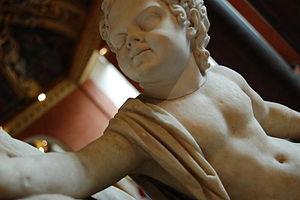
MBritannicus, fils de l'empereur Claude. Détail d'une statue le représentant avec sa mère, Messaline. Marbre, vers 45 ap. J.-C.
Tiberius Claudius Cæsar Germanicus, appelé ultérieurement Britannicus, est le fils de l'empereur Claude et de sa troisième femme Messaline. Selon Tacite, il est assassiné à la veille de ses quatorze ans par son frère adoptif, l'empereur Néron, qui l'aurait empoisonné lors d'un banquet. C'est Locuste qui aurait confectionné un poison foudroyant sous les ordres de Néron.